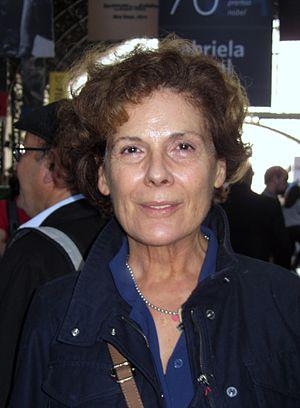
Carmen Castillo est une écrivaine et cinéaste franco-chilienne,